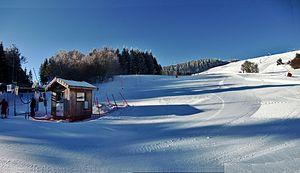
Réaménagement pistes vertes des Jonquilles en 2010
Prabouré est une petite station de sports d'hiver familiale du Puy-de-Dôme située dans la commune de Saint-Anthème. L'histoire du ski à Prabouré débute en 1954 avec l'installation d'un premier télécorde. Le premier téléski débrayable fixe ouvre en 1963, trois autres suivront à la fin des années 60.